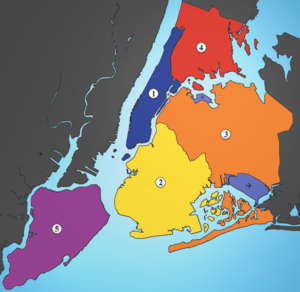
New York City / Byens udformning / Bydele
De fem bydele: 1: Manhattan, 2: Brooklyn, 3: Queens, 4: Bronx, 5: Staten Island
New York City er den folkerigeste by i USA, beliggende på den sydøstligste spids af staten New York. I mere end et århundrede har den forretningsmæssigt, finansielt og kulturelt været et af verdens førende centre, og dens indflydelse på politik, uddannelse, underholdning, sport, medier, mode og kunst bidrager til dens status som en af verdens mest betydningsfulde byer. Som hjemsted for FN er byen også en diplomatisk hovedby. Byens nuværende borgmester er Bill de Blasio.